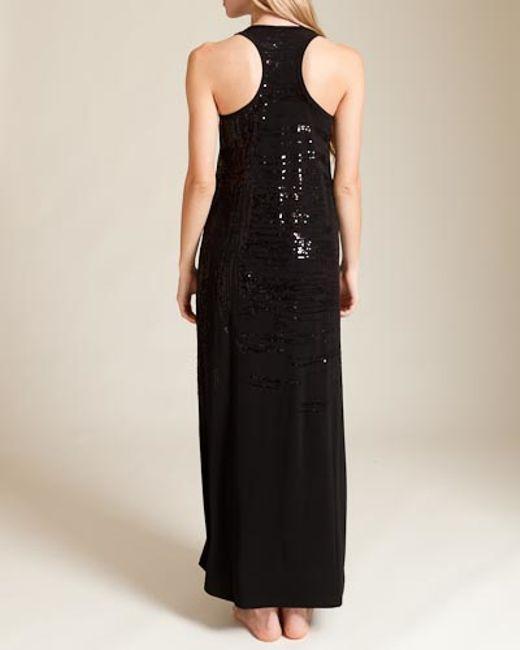
SCHWARZES KLEID MIT OFFENEM RÜCKEN UND NECKHOLDER-PAILLETTEN